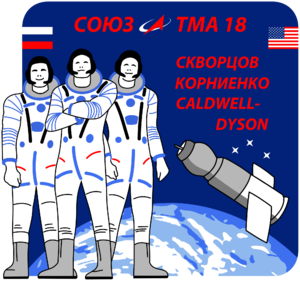
Tracy Ellen Caldwell Dyson, née le 14 août 1969 à Arcadia en Californie, est une physicienne et astronaute pour la NASA américaine.
Soyouz TMA-18 est une mission spatiale dont le lancement a eu lieu le 2 avril 2010 depuis le Cosmodrome de Baïkonour. Elle transporte trois membres de l'Expédition 23 vers la station spatiale internationale. Il s'agit du 105ᵉ vol d'un vaisseau Soyouz depuis le premier en 1967. Le vaisseau Soyouz doit rester amarré à l'ISS pendant toute la durée de l'expédition 23 afin de servir de véhicule d'évacuation d'urgence.
Mikhaïl Borissovitch Kornienko est un cosmonaute russe né le 15 avril 1960 à Syzran, en RSFS de Russie.